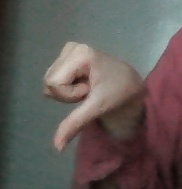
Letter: waw